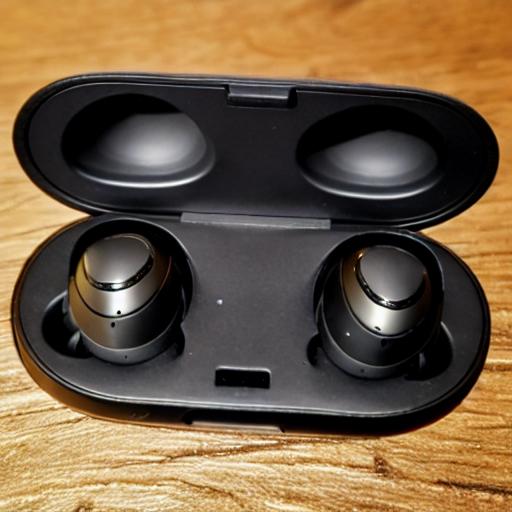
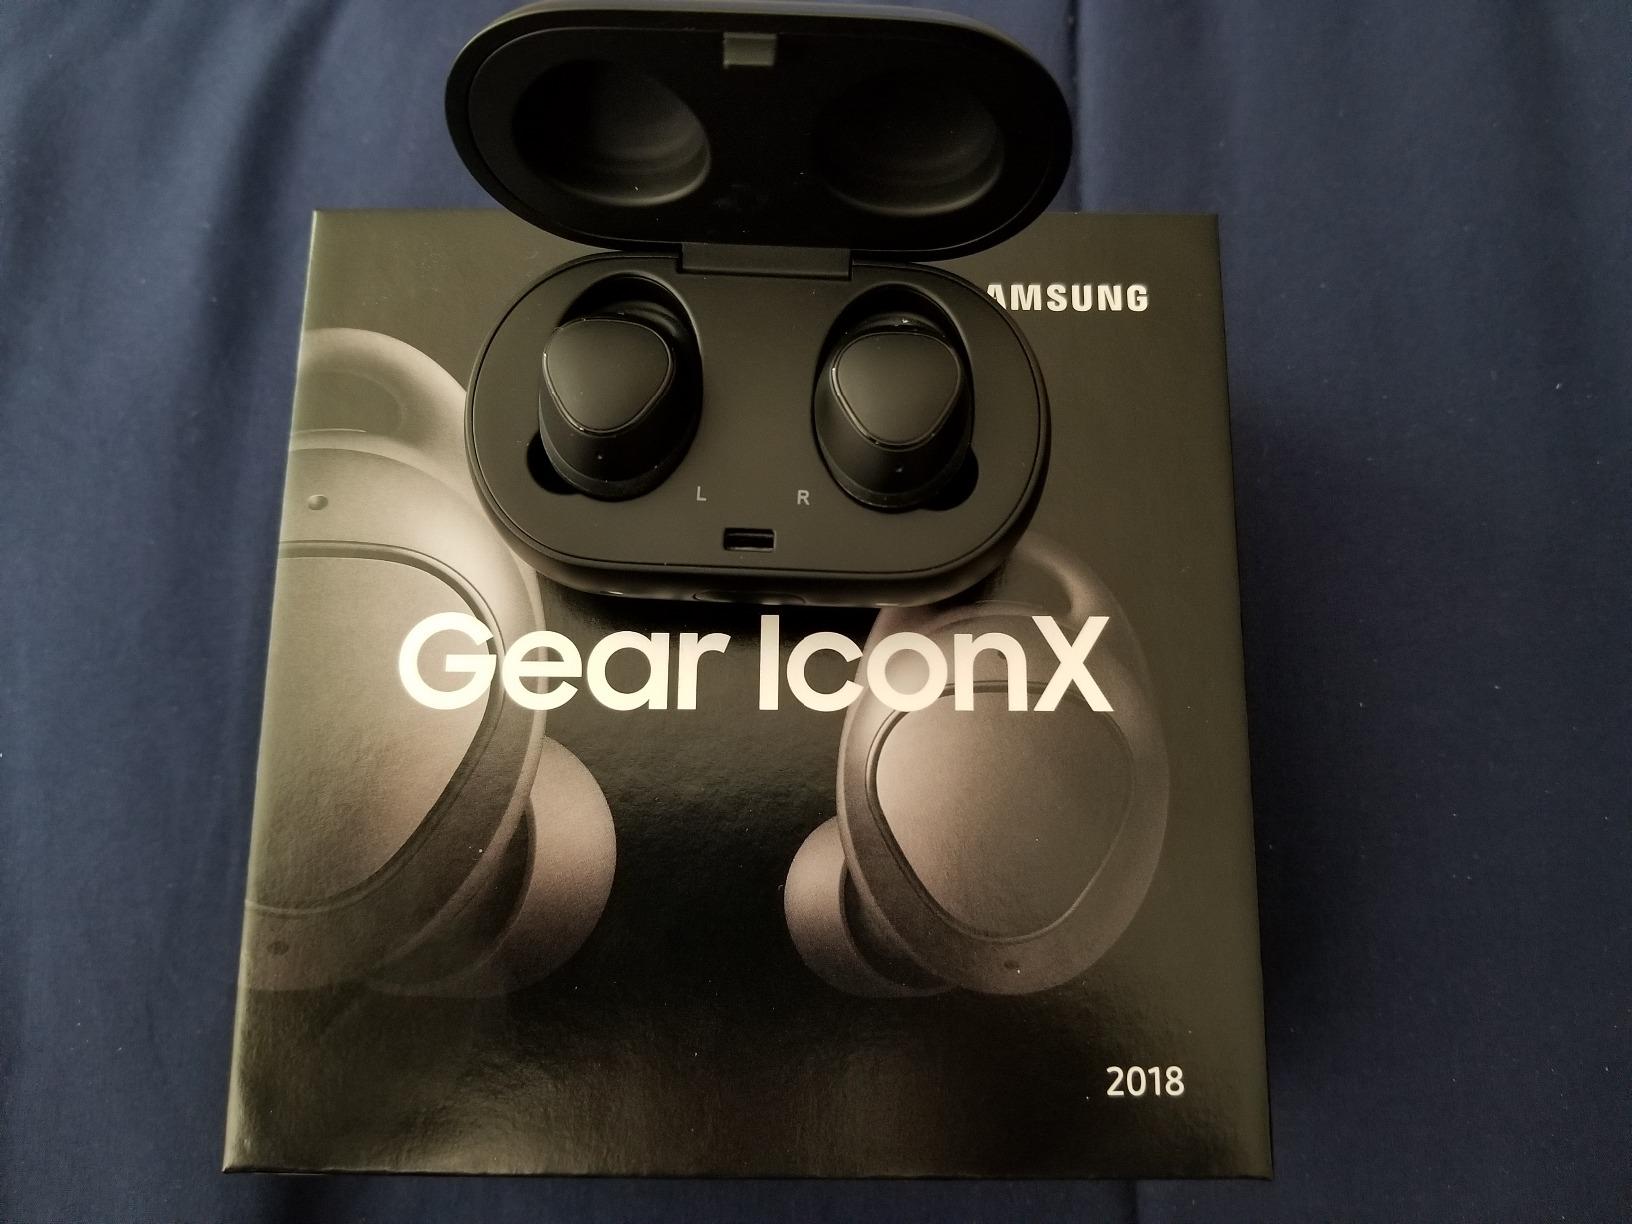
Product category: earbuds
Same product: no